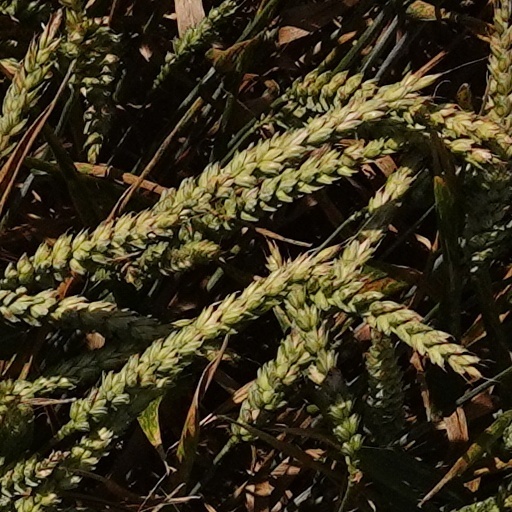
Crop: wheat